Fatu Gayflor

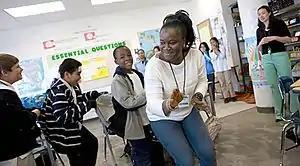
Gayflor teaching students at the Folk Arts-Cultural Treasures Charter School in 2009

Fatu Gayflor (born 1966), commonly known as Princess Fatu Gayflor, is a Liberian singer and dancer. Born in Kakata, Margibi County, she started singing at the age of twelve. She is known as the "Golden Voice of Liberia", and was a member of the Liberian National Cultural Troupe. Gayflor has performed at major music venues and festivals throughout the world and has made a number of recordings.